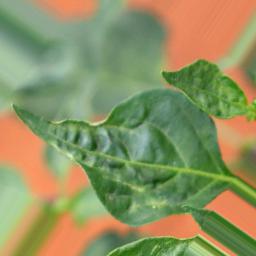
Label: mites_and_trips